Marlin fishing

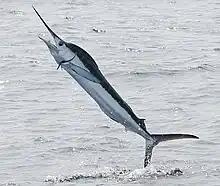
White marlin

Black marlin ("Makaira indica") are found in the Indian and Pacific Oceans with some vagrant individuals having been reported from the south Atlantic.